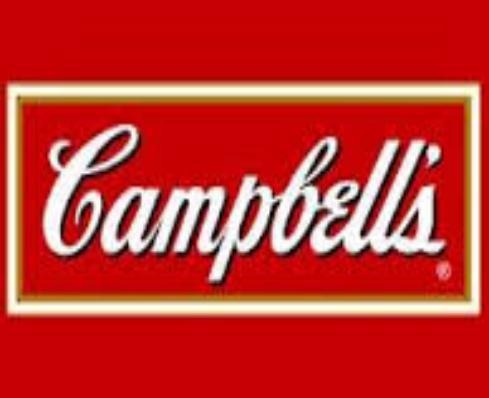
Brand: Campbells
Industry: Food